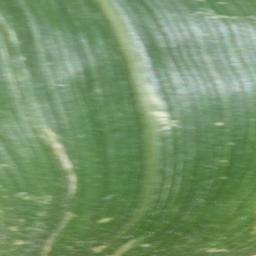
Label: Corn_(Maize)___Healthy